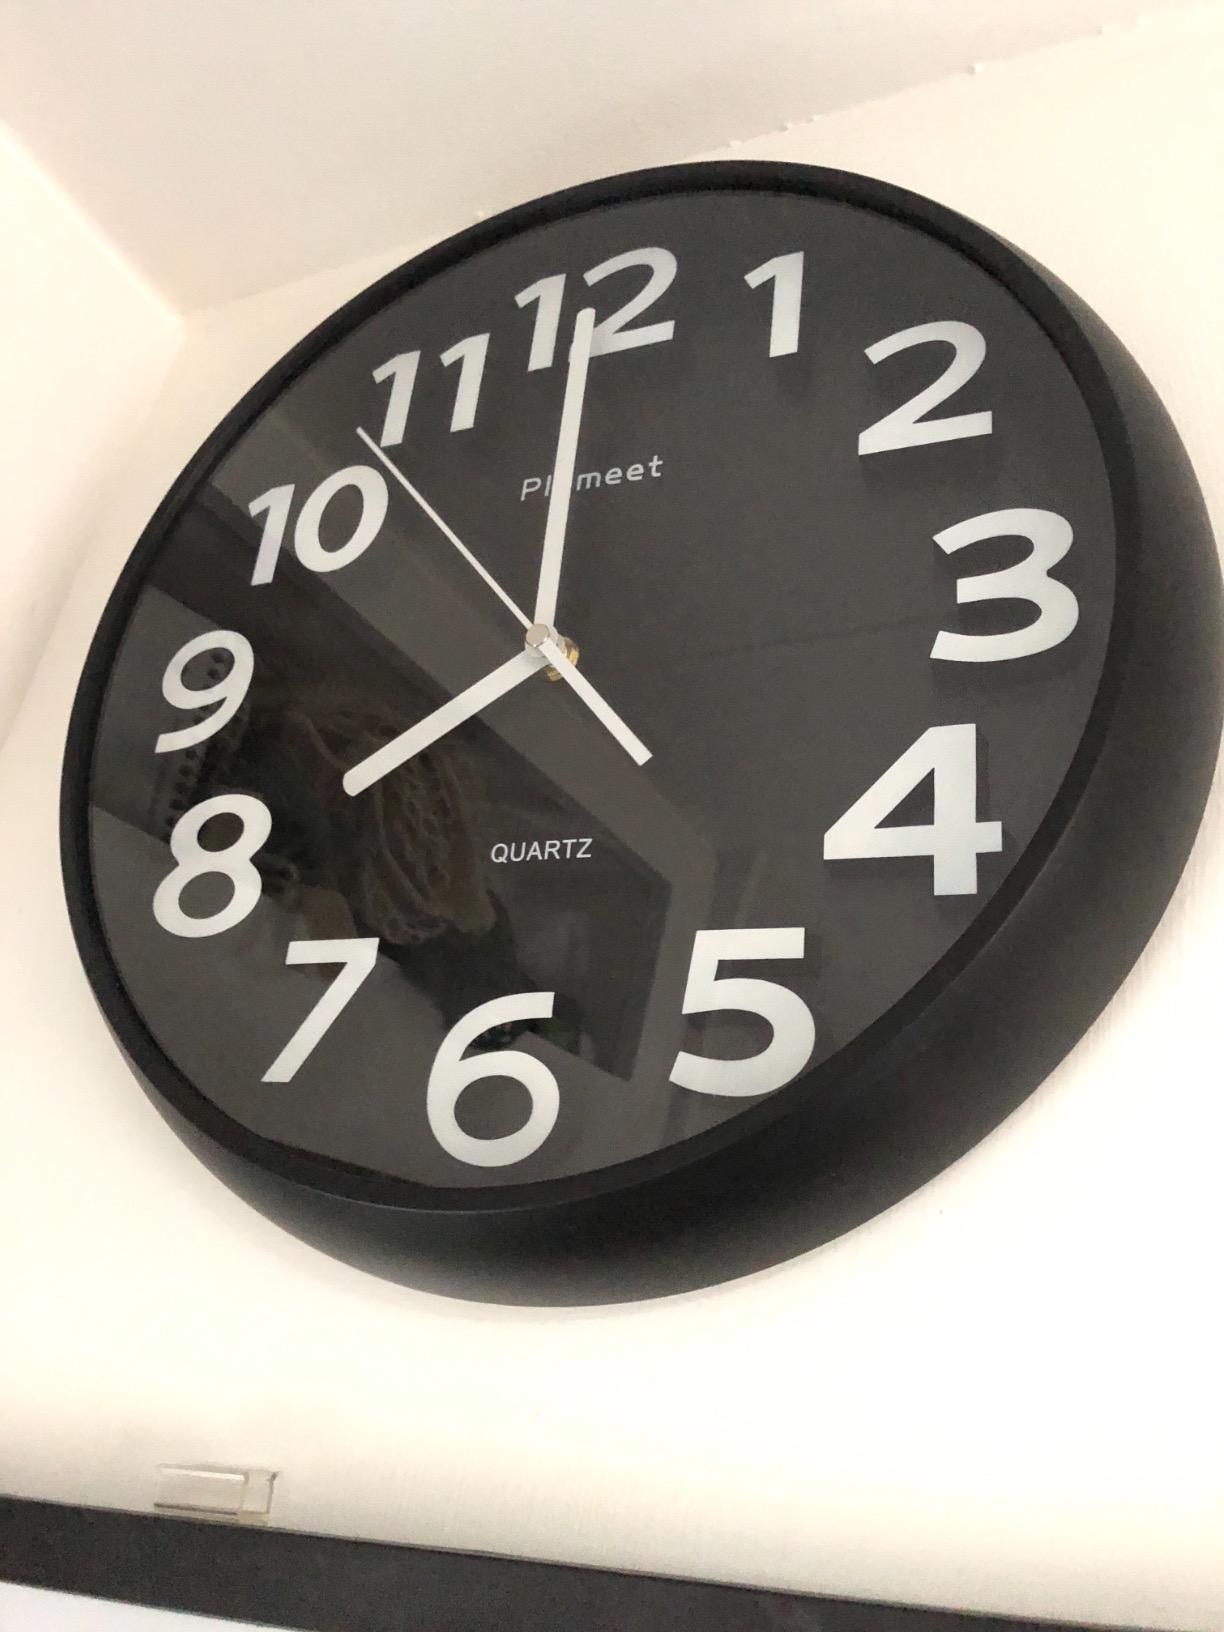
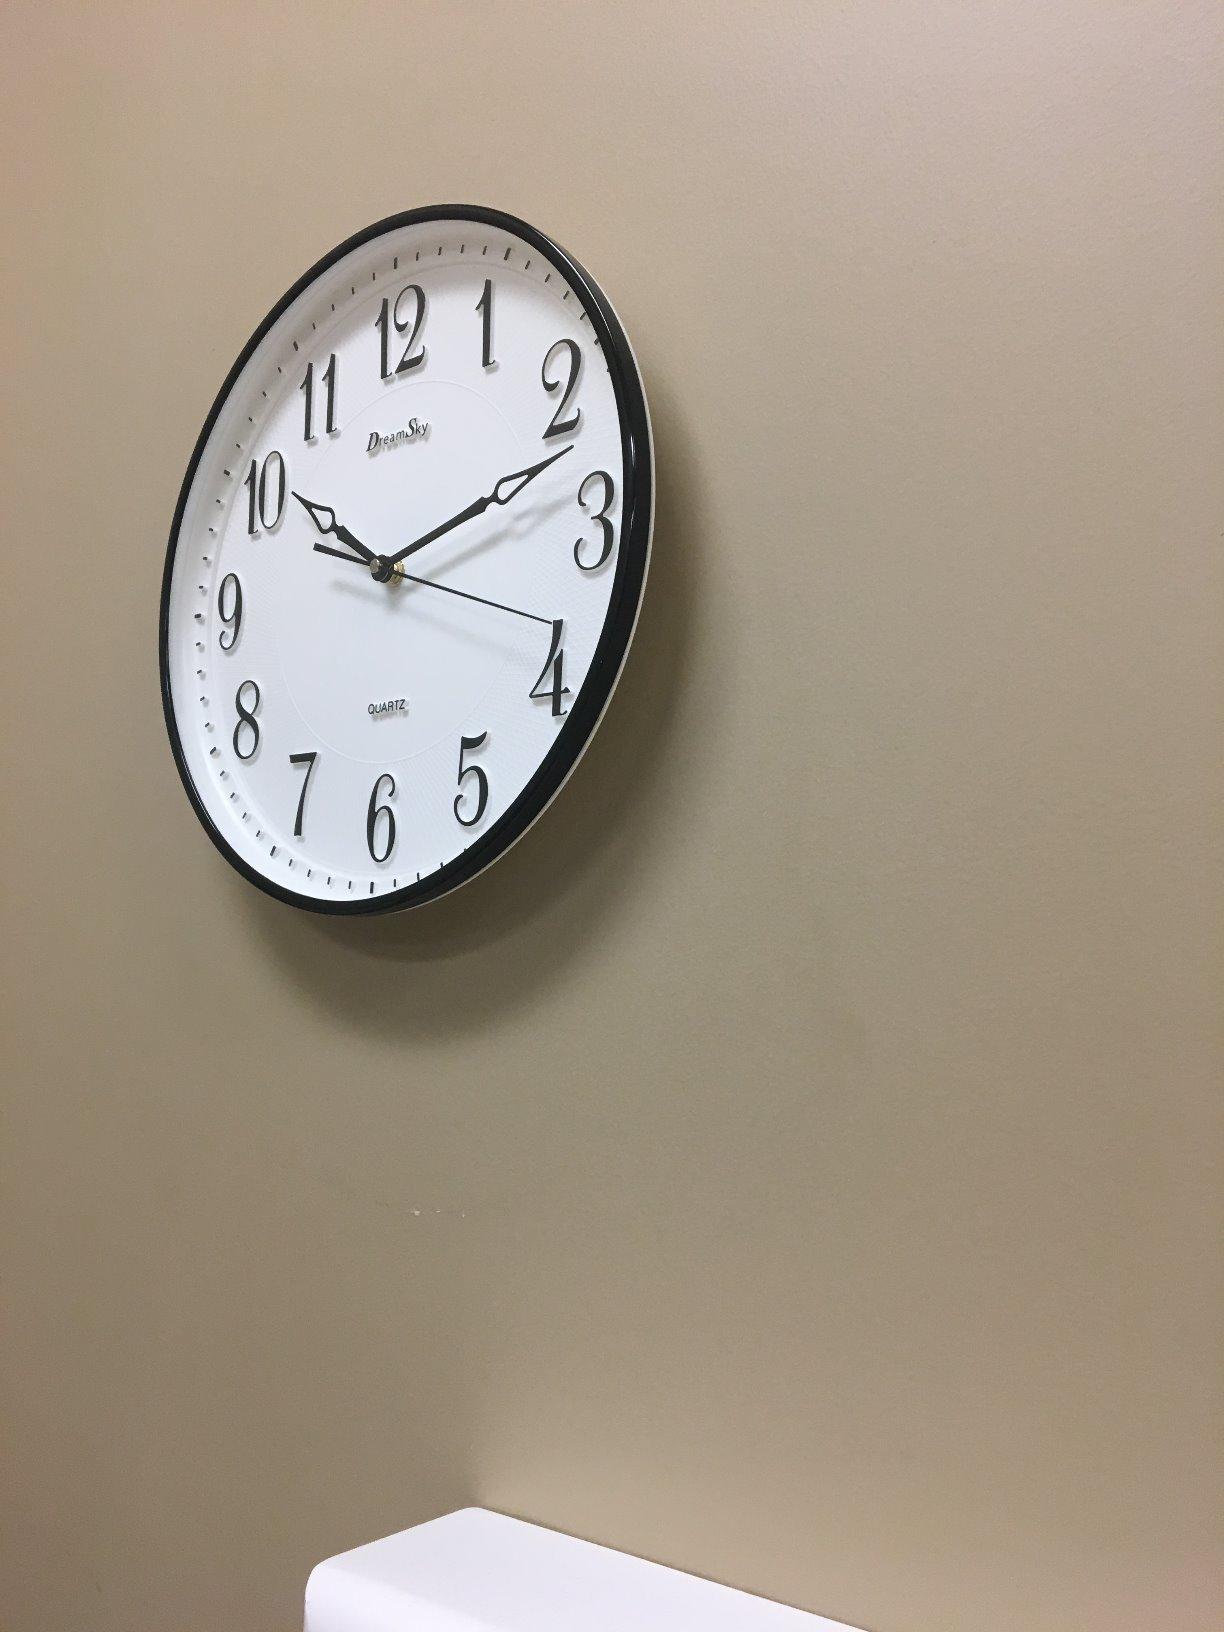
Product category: clock
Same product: no